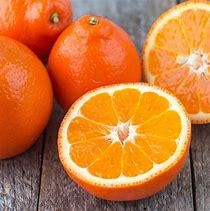
Label: mandarine